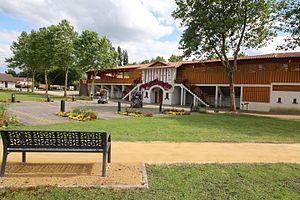
Arènes André Taris de Rion-des-Landes
Les arènes André Taris se situent sur la commune de Rion-des-Landes, dans le département français des Landes. Elles ont une capacité d'accueil de 1500, à 2 000 personnes. Elles accueillent des corridas.
Rion-des-Landes est une commune française située dans le département des Landes en région Nouvelle-Aquitaine.